Teddington, New Zealand

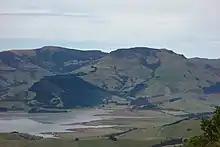
Teddington is on the lower right side of this photograph

Before the 2023 census, the statistical area had a smaller boundary, covering . Using that boundary, Teddington had a population of 234 at the 2018 New Zealand census, an increase of 42 people (21.9%) since the 2013 census, and an increase of 27 people (13.0%) since the 2006 census. There were 87 households, comprising 117 males and 114 females, giving a sex ratio of 1.03 males per female. The median age was 46.5 years (compared with 37.4 years nationally), with 36 people (15.4%) aged under 15 years, 39 (16.7%) aged 15 to 29, 114 (48.7%) aged 30 to 64, and 42 (17.9%) aged 65 or older.